Gernot Trauner

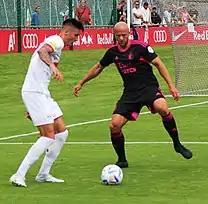
Trauner (right) playing for Feyenoord

Trauner joined Eredivisie club Feyenoord on 26 July 2021, for a reported fee of €1 million. He made his competitive debut for the club on 5 July, in a 3–0 away win against FC Luzern in the UEFA Europa Conference League. His home debut in the De Kuip followed in the return game a week later. On 15 August, Trauner made his Eredivisie debut in a 4–0 victory against Willem II. He held on to a place in the starting lineup throughout the season, as Feyenoord impressed in the first season under head coach Arne Slot, finishing third in the league table. Their main success, however, was in the UEFA Europa Conference League, where the club reached the final – the club's first European final since 2002. They were eventually beaten 1–0 in the final by José Mourinho's Roma. Trauner was voted into the Team of the Season of the inaugural tournament.